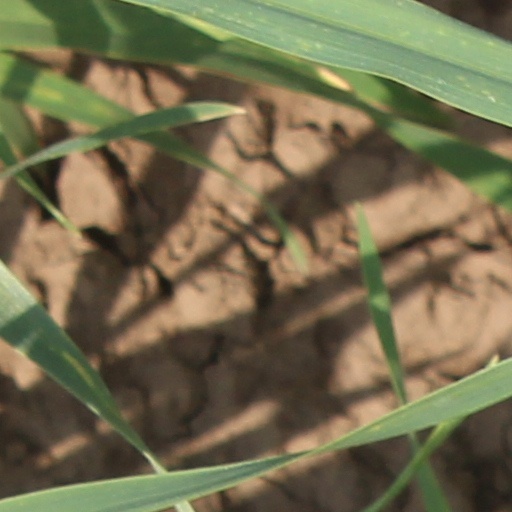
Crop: wheat